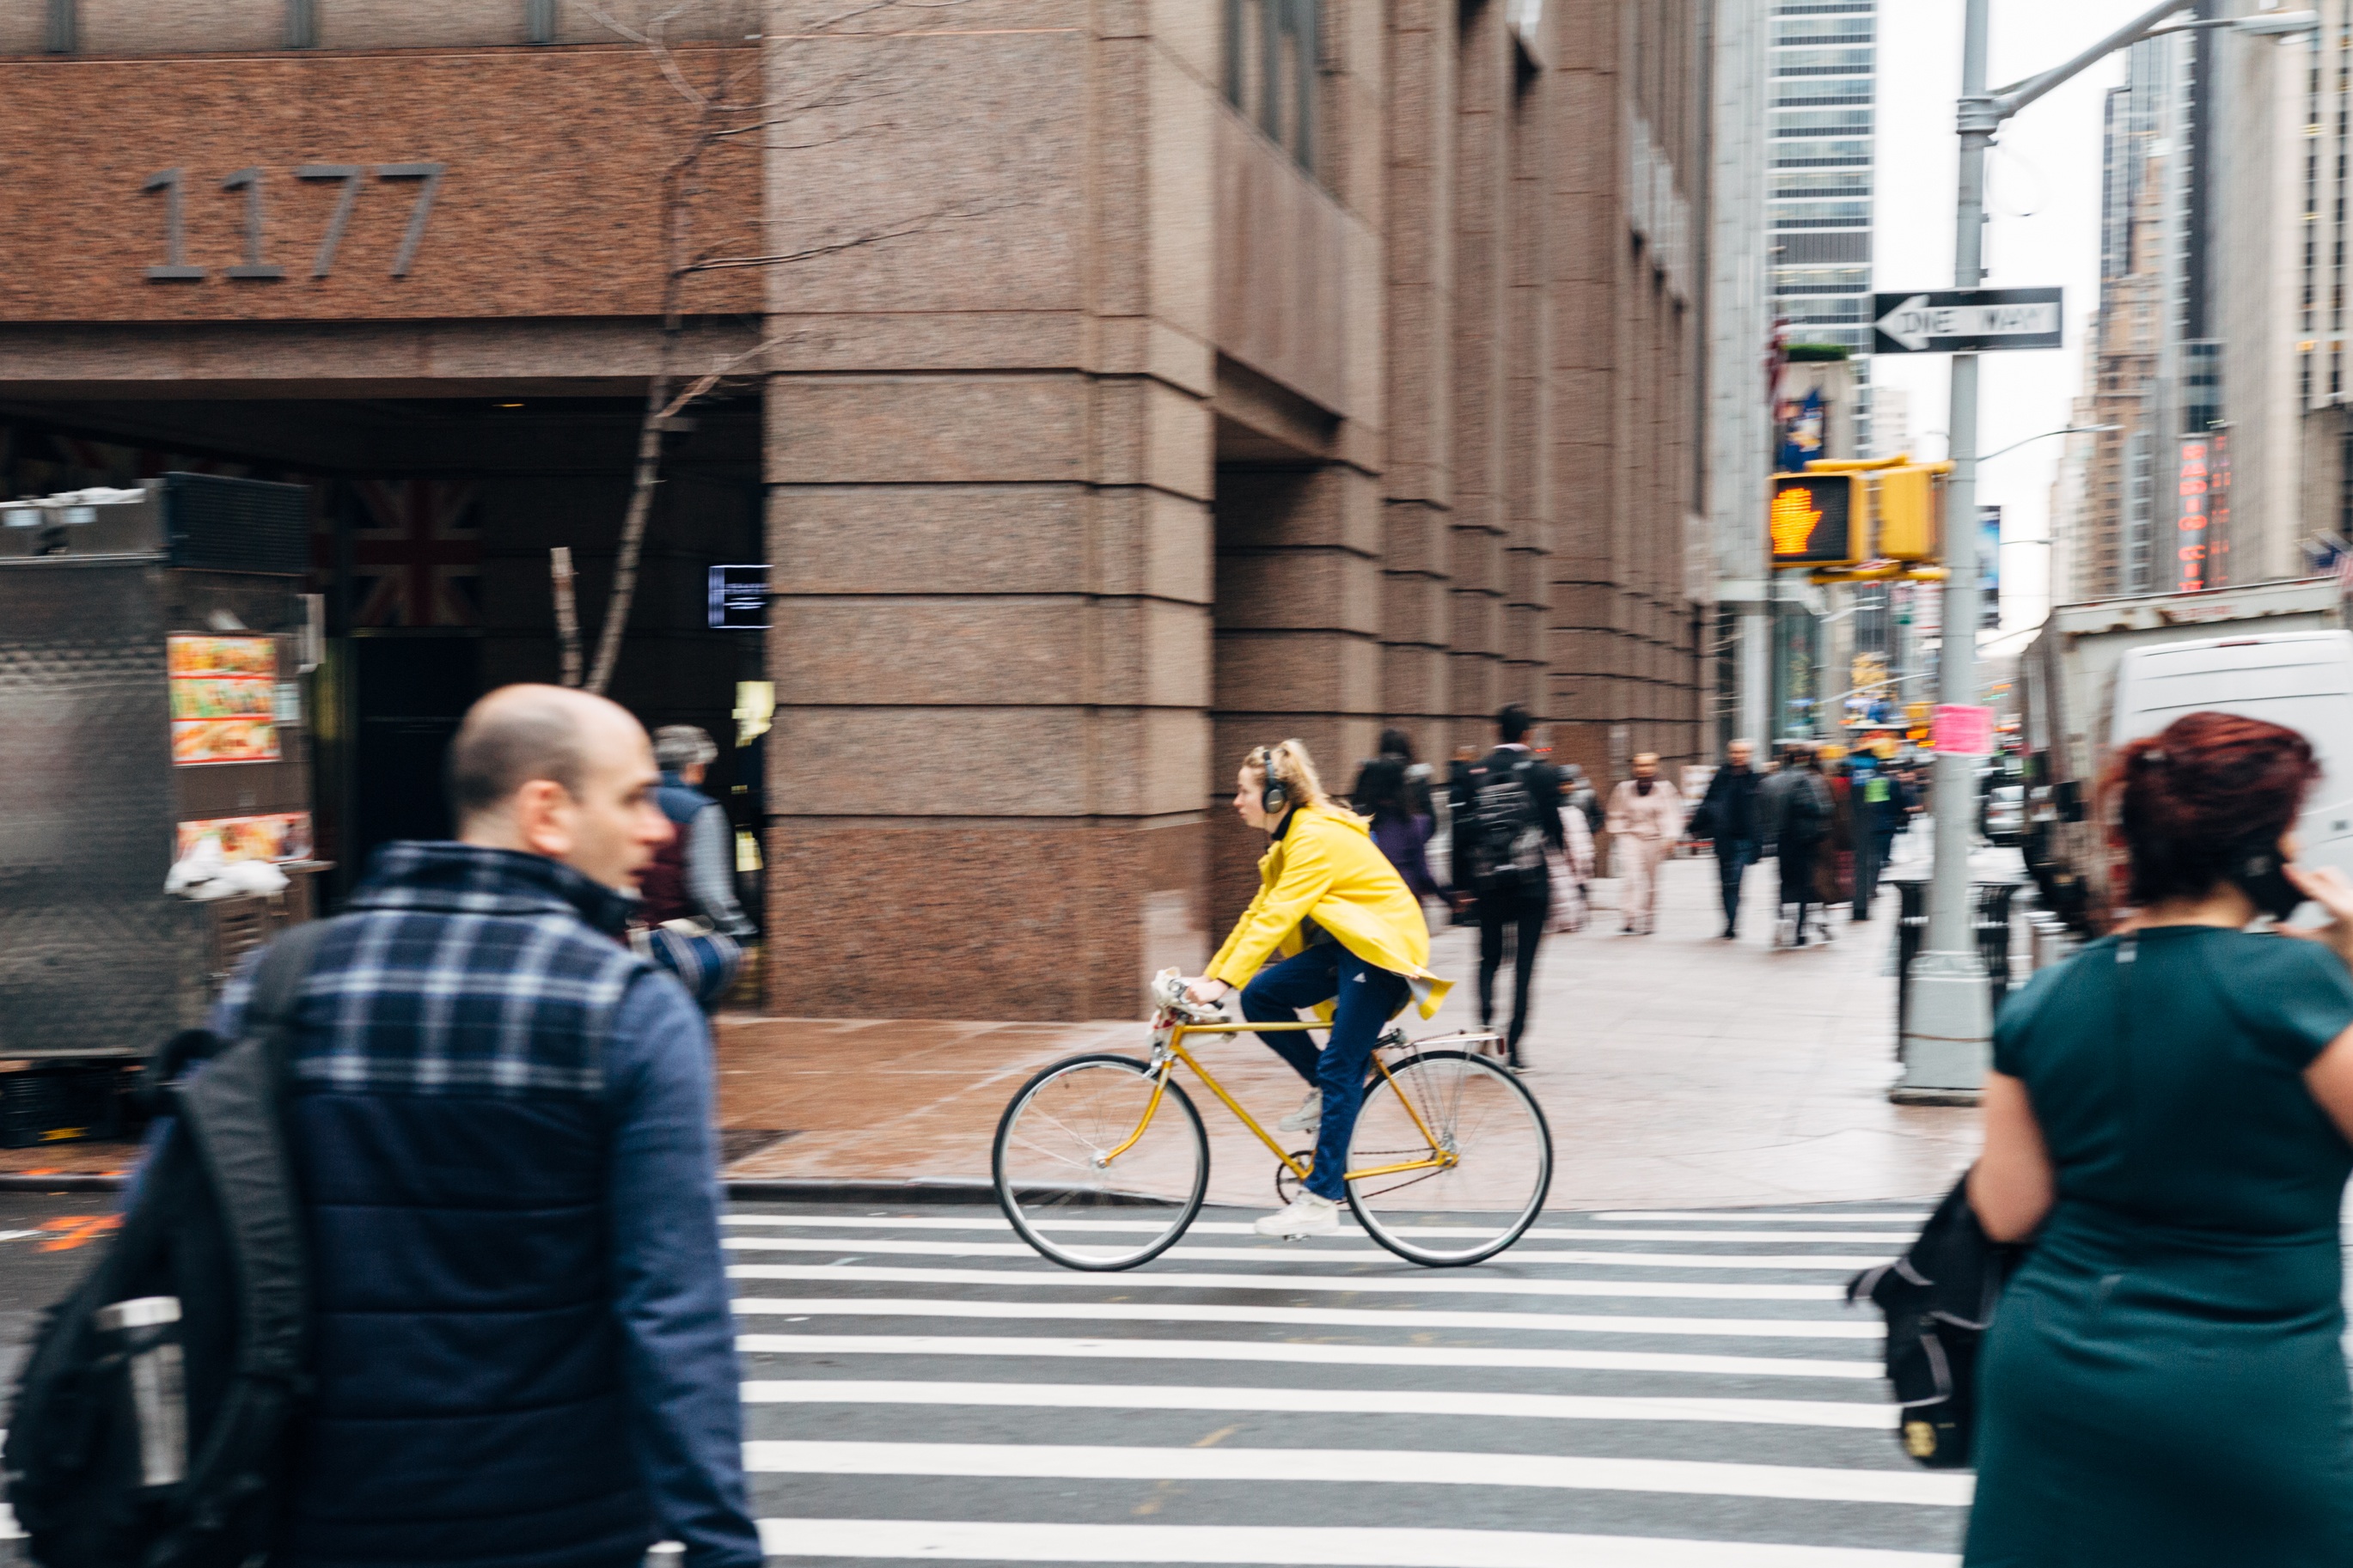
pedestrian, road, street, bicycle, transport, vehicle, lane, cycling, infrastructure